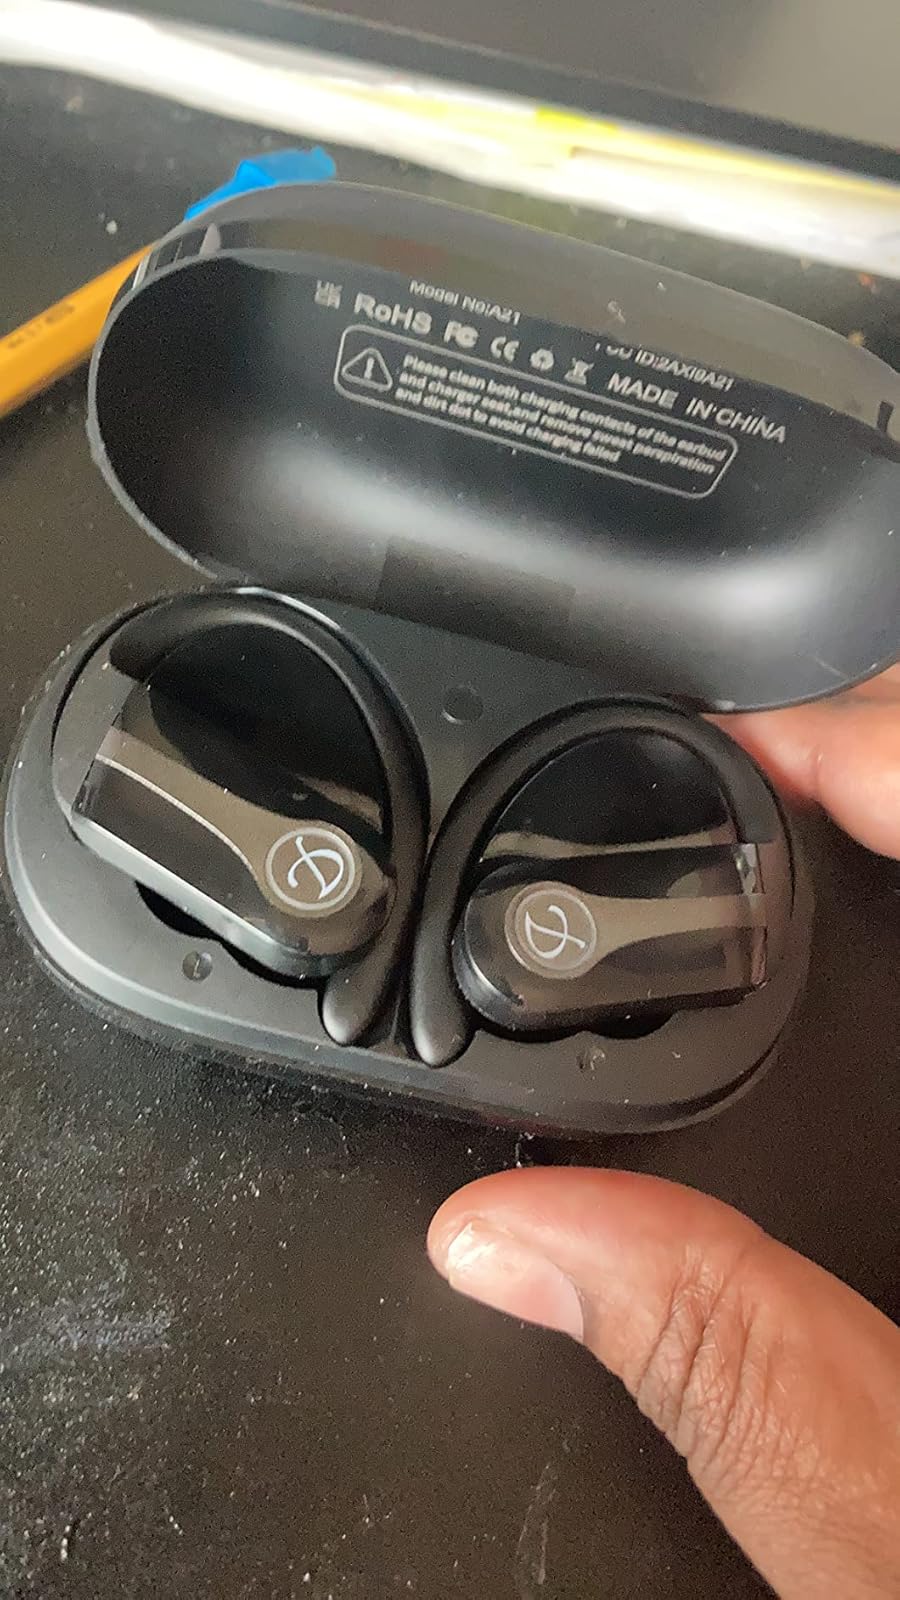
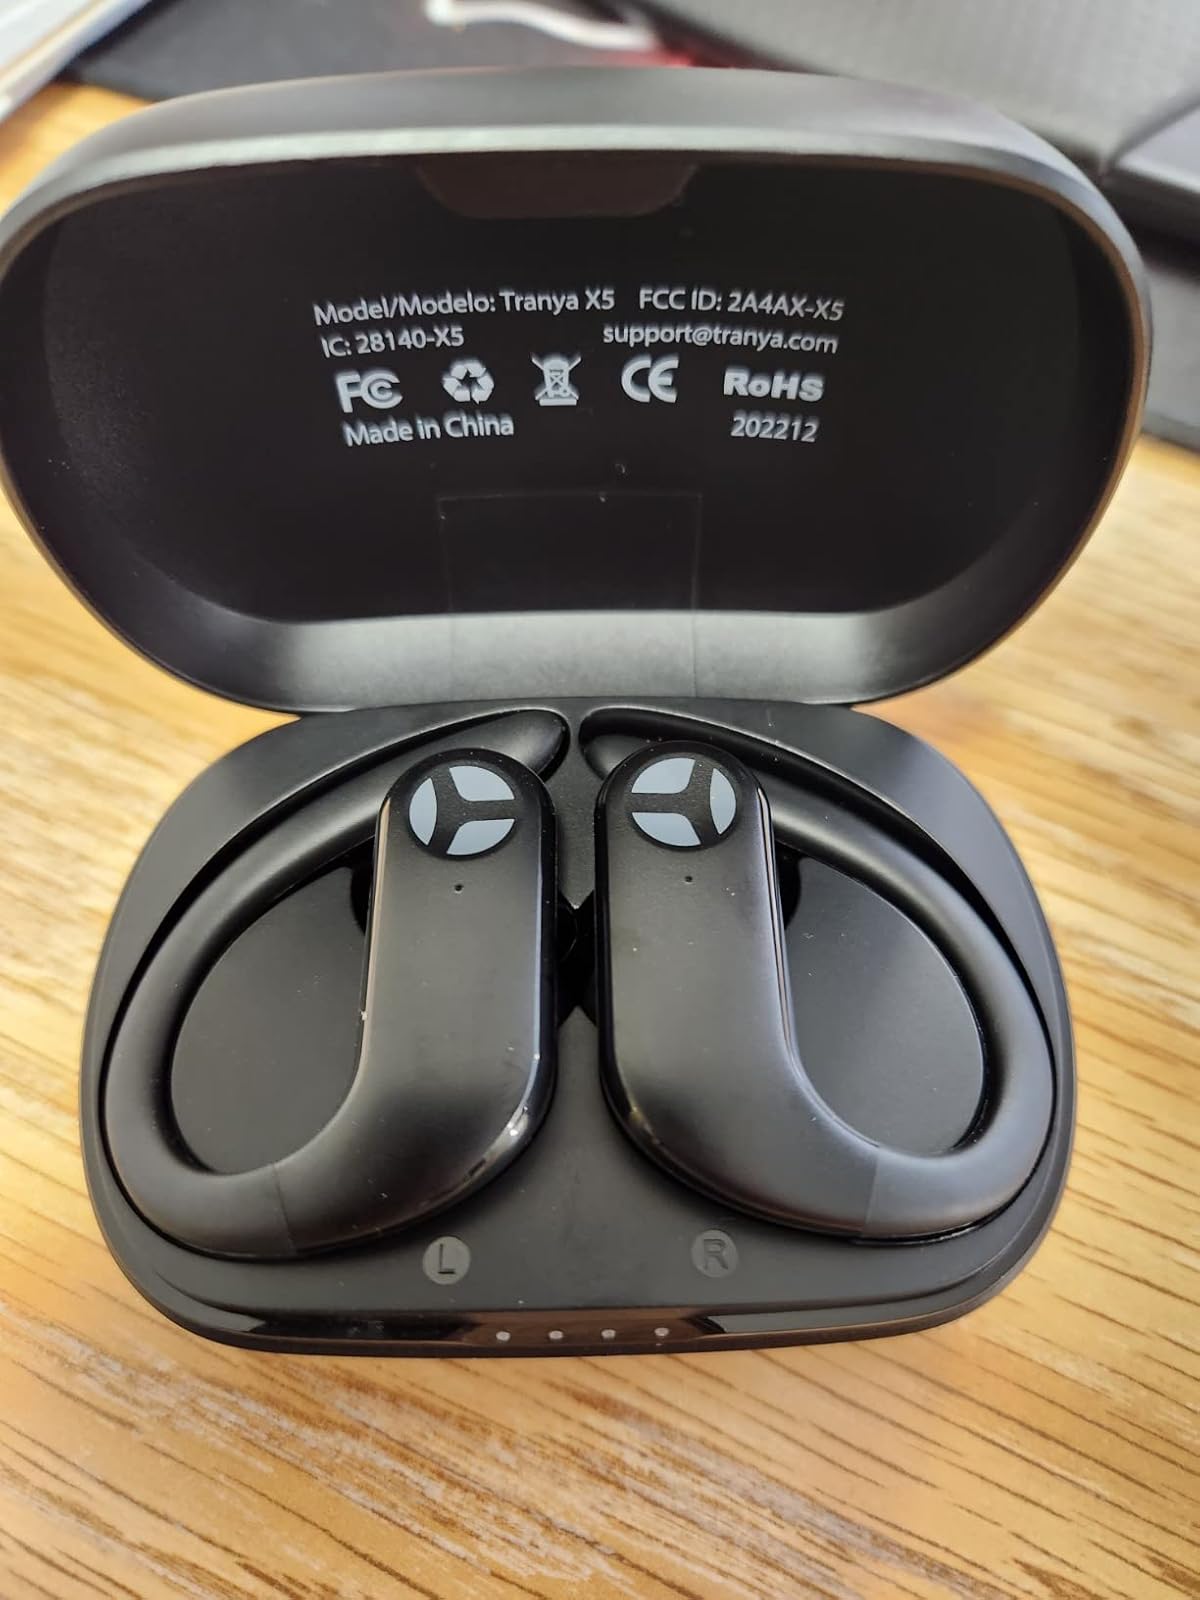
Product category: earbuds
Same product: no